John Kasich

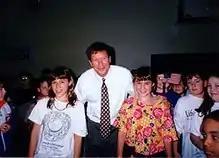
Kasich during his tenure in Congress

In April 2015, Kasich created the Ohio Collaborative Community-Police Advisory Board, a twelve-member board tasked (in conjunction with the Ohio Office of Criminal Justice Services and the Ohio Department of Public Safety) with developing statewide standards for the recruiting, hiring and screening of police officers, and for the use of force (including deadly force) by police. The advisory board, the first of its kind in Ohio, was also tasked by Kasich with developing "model policies and best practice recommendations to promote better interaction and communication between law enforcement departments and their home communities." In August 2015, the board issued its recommendations, which placed "an emphasis on the preservation of human life and restrict officers to defending themselves or others from death or serious injury."